Melitta Brunner

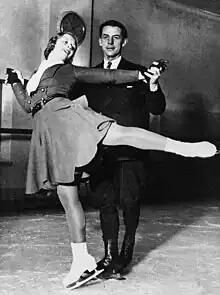
Melitta Brunner with Paul Kreckow in 1932

Melitta Kreckow Brunner (née Brunner, 28 January 1907 – 26 May 2003) was an Austrian figure skater. As a singles skater, she came in second place at the Austrian National Championships between 1926 and 1930. At the Worlds Championships, she came in fifth place in 1928, third place in 1929, and fifth place in 1930. Competing in pairs with Ludwig Wrede, she won a silver medal at the Austrian Nationals in 1928, a bronze medal in 1929, and a gold medal in 1930. They came in third place at the 1928 Winter Olympics. They also came in third place at 1928 Worlds and second place at the 1929 and 1939 Worlds.